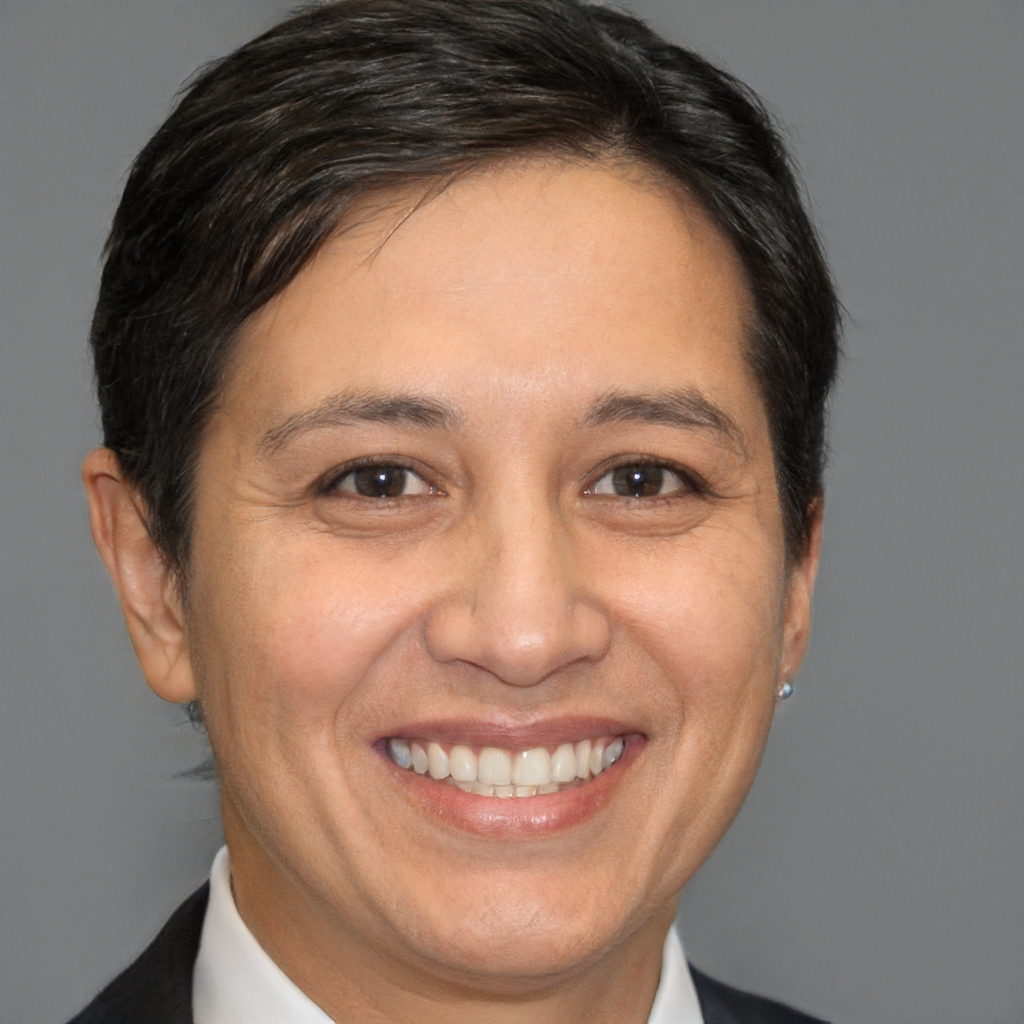
Label: Colored